Sha Tin District

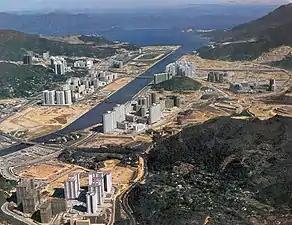
Residential, commercial and industrial buildings with numerous village type developments has been built along the two sides of the Shing Mun River since the early stage of development of Shatin.

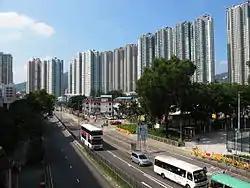
Tim Sam Street in Tai Wai

The Shing Mun River is a 7 km long, 200m wide channel originating at the Shing Mun Reservoir (Tai Mo Shan catchment) that runs as a river from the Tai Wai area, through the Sha Tin town centre to Tide Cove. It has three main tributaries, namely Tai Wai Nullah, Fo Tan Nullah and Siu Lek Yuen Nullah. Along the Shing Mun River are high-rise residential, commercial and industrial buildings with numerous village type developments scattered around.